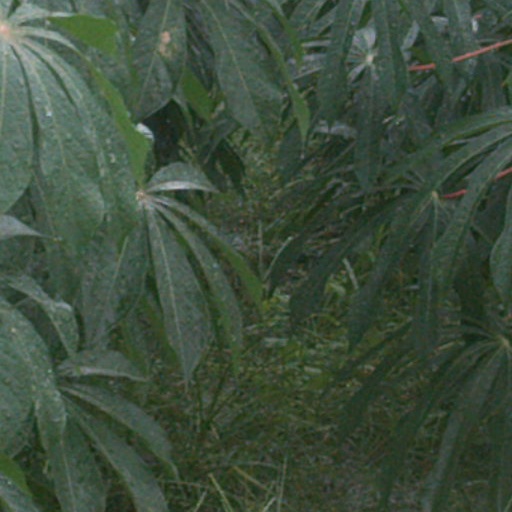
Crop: cassava